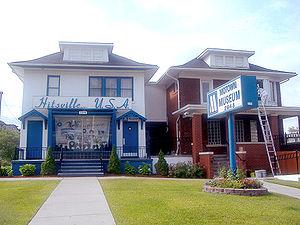
Hitsville U.S.A. est le surnom du premier siège du label discographique Motown. Situé au 2648 West Grand Boulevard à Détroit dans le Michigan, cet ancien studio de photographie a été acheté par Berry Gordy en 1959.